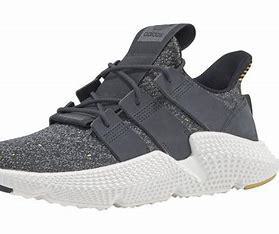
Brand: adidas
Model: originals Adidas Originals Prophere